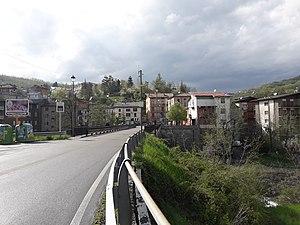
Ferriere est une commune italienne d'environ 1 600 habitants située dans la province de Plaisance dans la région Émilie-Romagne dans le nord de l'Italie.